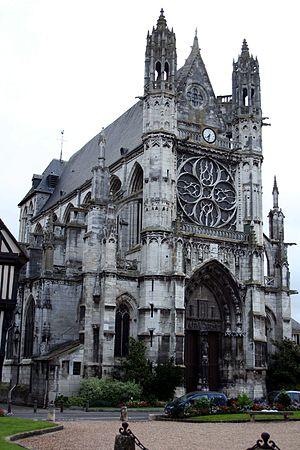
Vernon est une commune française située dans le département de l'Eure en région Normandie. Elle se trouve au carrefour des routes d'Évreux à Beauvais et de Paris à Rouen par la vallée de la Seine. Sa devise est Vernon semper viret, « Vernon toujours vert ».
Cet article recense les collégiales situées ou ayant existé sur le territoire français actuel. Les biens en dotation qui procuraient des revenus aux chanoines pour accomplir leurs fonctions ayant été confisqués en 1791 et vendus comme biens nationaux, aucune de ces églises n'est encore en activité en tant que collégiale. Les dates indiquées entre parenthèses sont celle du début et de la fin du statut canonique de collégiale.
Félix Leclerc de Pulligny, ou Le Clerc de Pulligny, est né le 14 février 1821 à Paris et mort le 24 juin 1893 au château de Chesnay-Haguest, à Écos.